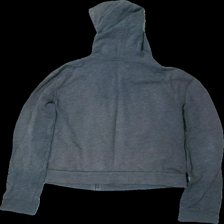
View: back
Type: Hoodie
Category: Ladies
Brand: Not in the list
Brand text on label: hollister california
Colors: Grey, White
Material: 55% bomull 45% polyester
Pattern: Logo print
Cut: Regular
Size: XS
Season: All
Damage: nopprigt
Damage location: top center
Damage 2: nopprigt
Damage 2 location: middle center
Damage 3: färg är bleckt
Damage 3 location: middle center
Price range: <50
Recommended usage: Export
Description: grå hoddie med tryck